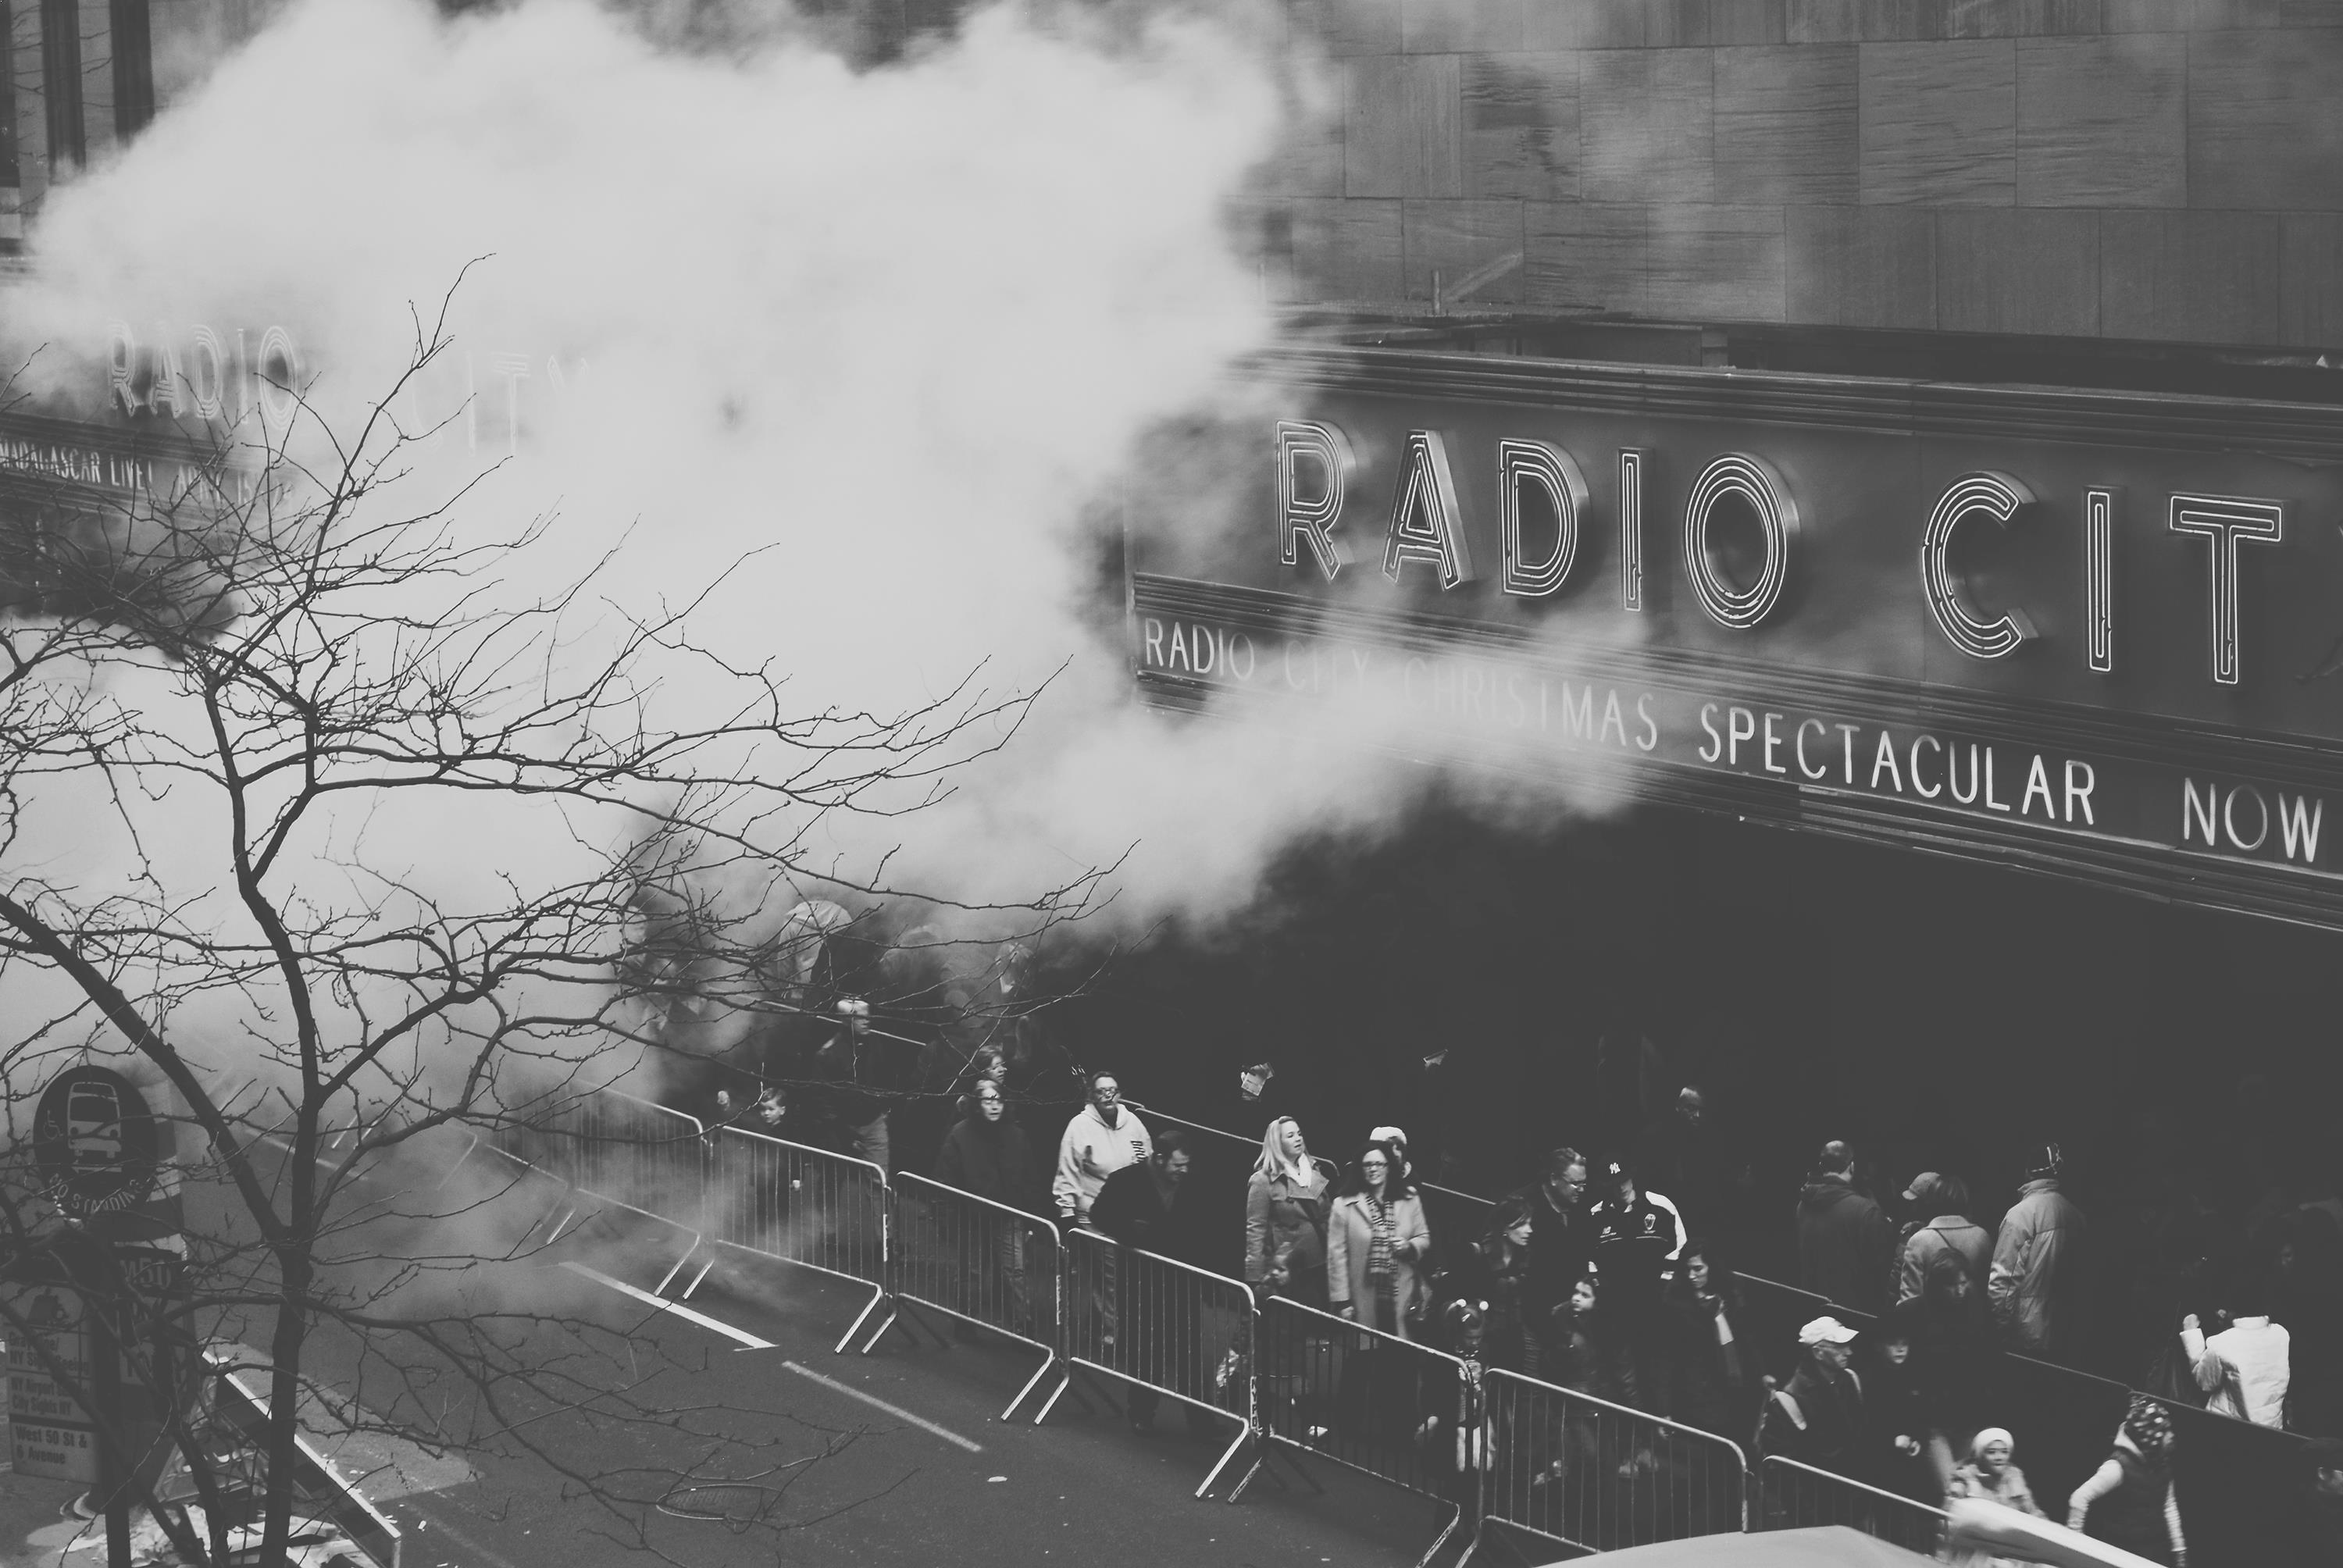
smoke, transport, crowd, black and white, photography, tree, monochrome, steam, vehicle